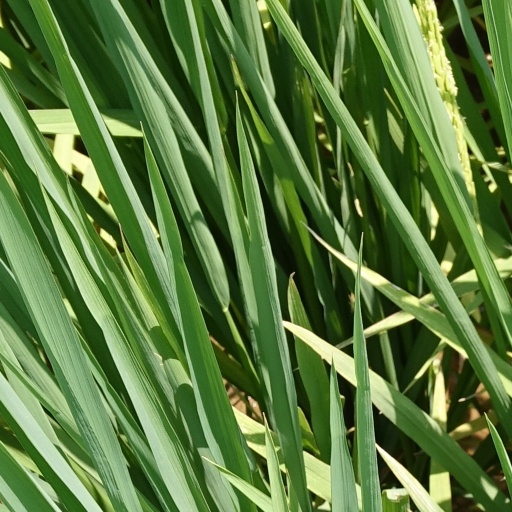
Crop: rice